Great Casterton

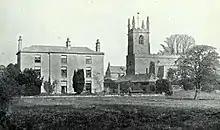
The Rectory and Parish Church in 1912

The village's name means 'farm/settlement which was/near a Roman site'.